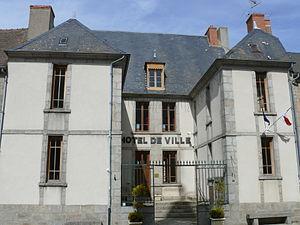
Chénérailles - Hôtel de ville, près de l'église
Chénérailles est une commune française située dans le département de la Creuse, en région Nouvelle-Aquitaine.